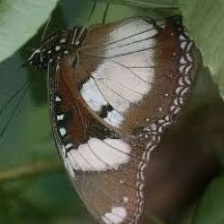
Species: DANAID EGGFLY
Butterfly family (ImageNet category): monarch